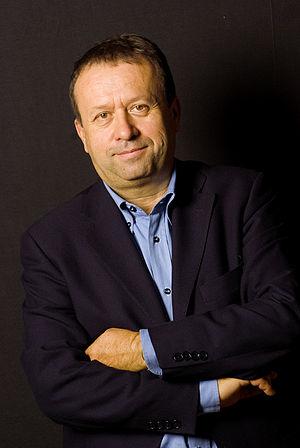
Massimo Montanari, né le 24 décembre 1949 à Imola, dans la province de Bologne, en Émilie-Romagne) est un historien italien, spécialiste de l'histoire de l'alimentation.